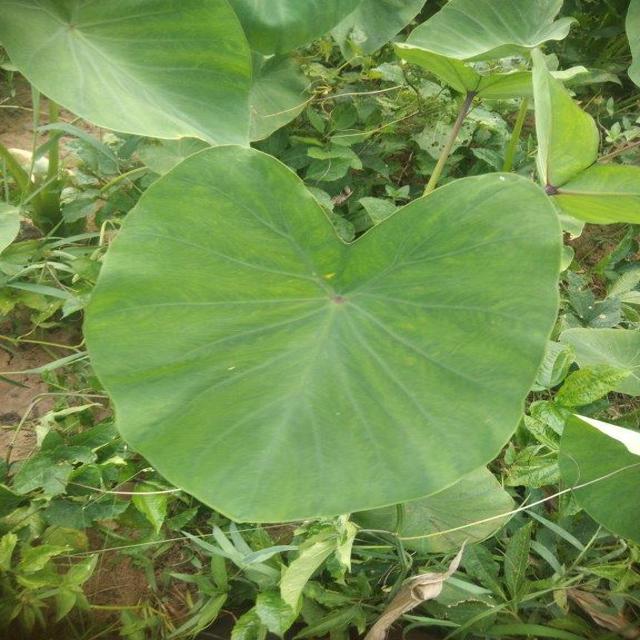
Label: Healthy